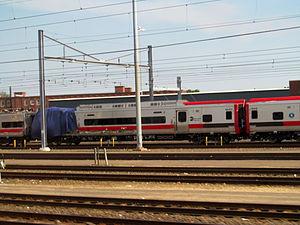
L'accident ferroviaire de Fairfield est un déraillement survenu le 17 mai 2013 sur un train de voyageurs de Metro-North Railroad entre les gares de Fairfield Metro et Bridgeport, à Fairfield, dans le Connecticut aux États-Unis.